Maisamma IPS

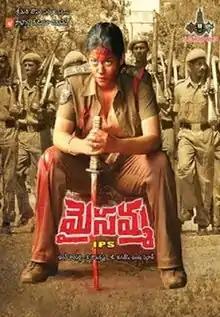
Movie Poster

Maisamma IPS is a 2008 Indian Telugu-language film starring Mumaith Khan and Sayaji Shinde in lead roles. This film is about a strict police-woman, who is a people's defender, since the law is unable to do justice to them. The film's story is written by director Dasari Narayana Rao and is directed by Bharath Parepalli. All the stunts in the film were performed by Khan herself.